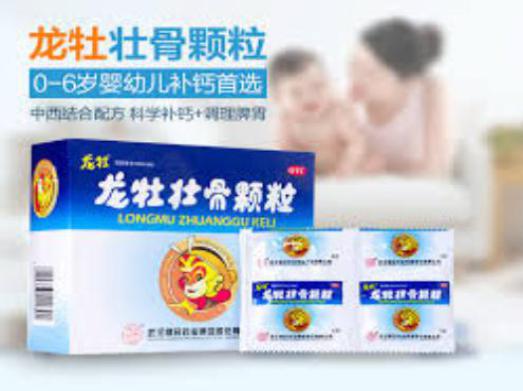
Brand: longmu-2
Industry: Medical